First Snow (2006 film)

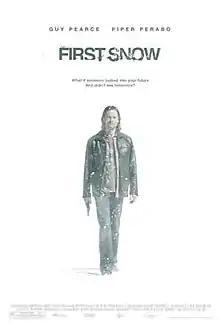
Promotional poster

First Snow is a 2006 thriller starring Guy Pearce and directed by Mark Fergus. The film was released on March 23, 2007.